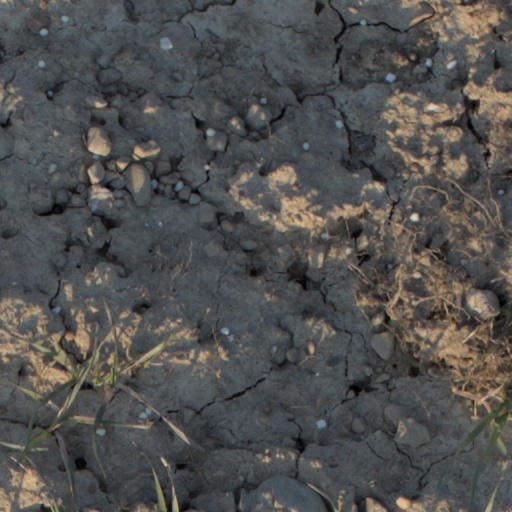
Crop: wheat